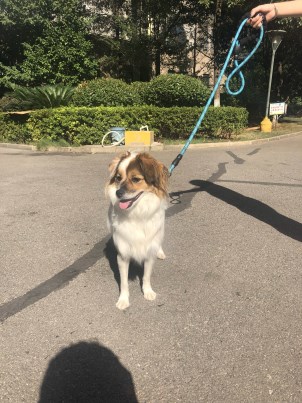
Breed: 806-n000129-papillon